Switchblade II

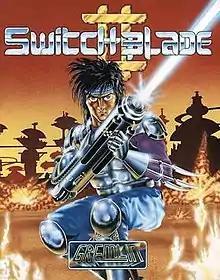
Original Amiga cover art

Switchblade II is a 1991 side-scrolling action-platform run and gun video game originally developed and published by Gremlin Graphics in Europe for the Amiga home computers. It is the sequel to the original "Switchblade", which was solely created by Simon Phipps at Core Design and released earlier in 1989 across multiple platforms. Despite being primarily developed in the UK, its graphics had a distinctly Japanese style similar to anime or manga.